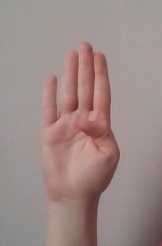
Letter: kaaf